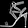
Label: Sandal